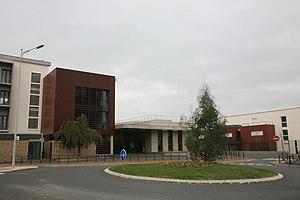
Lycée Jacques Amyot
Melun est une commune française située dans le département de Seine-et-Marne en région Île-de-France. Elle est le siège de la préfecture et la troisième ville la plus peuplée du département après Meaux et Chelles et avant Pontault-Combault.